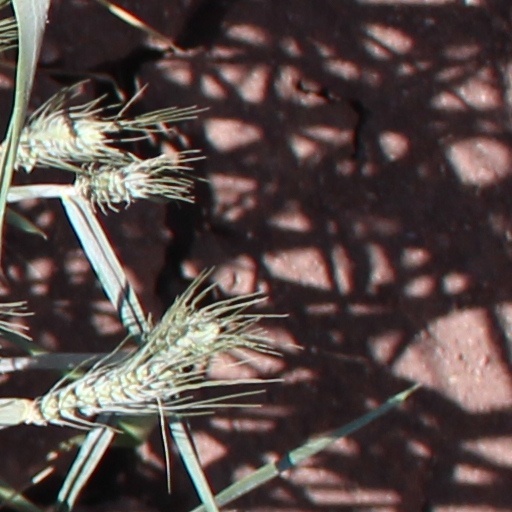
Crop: wheat